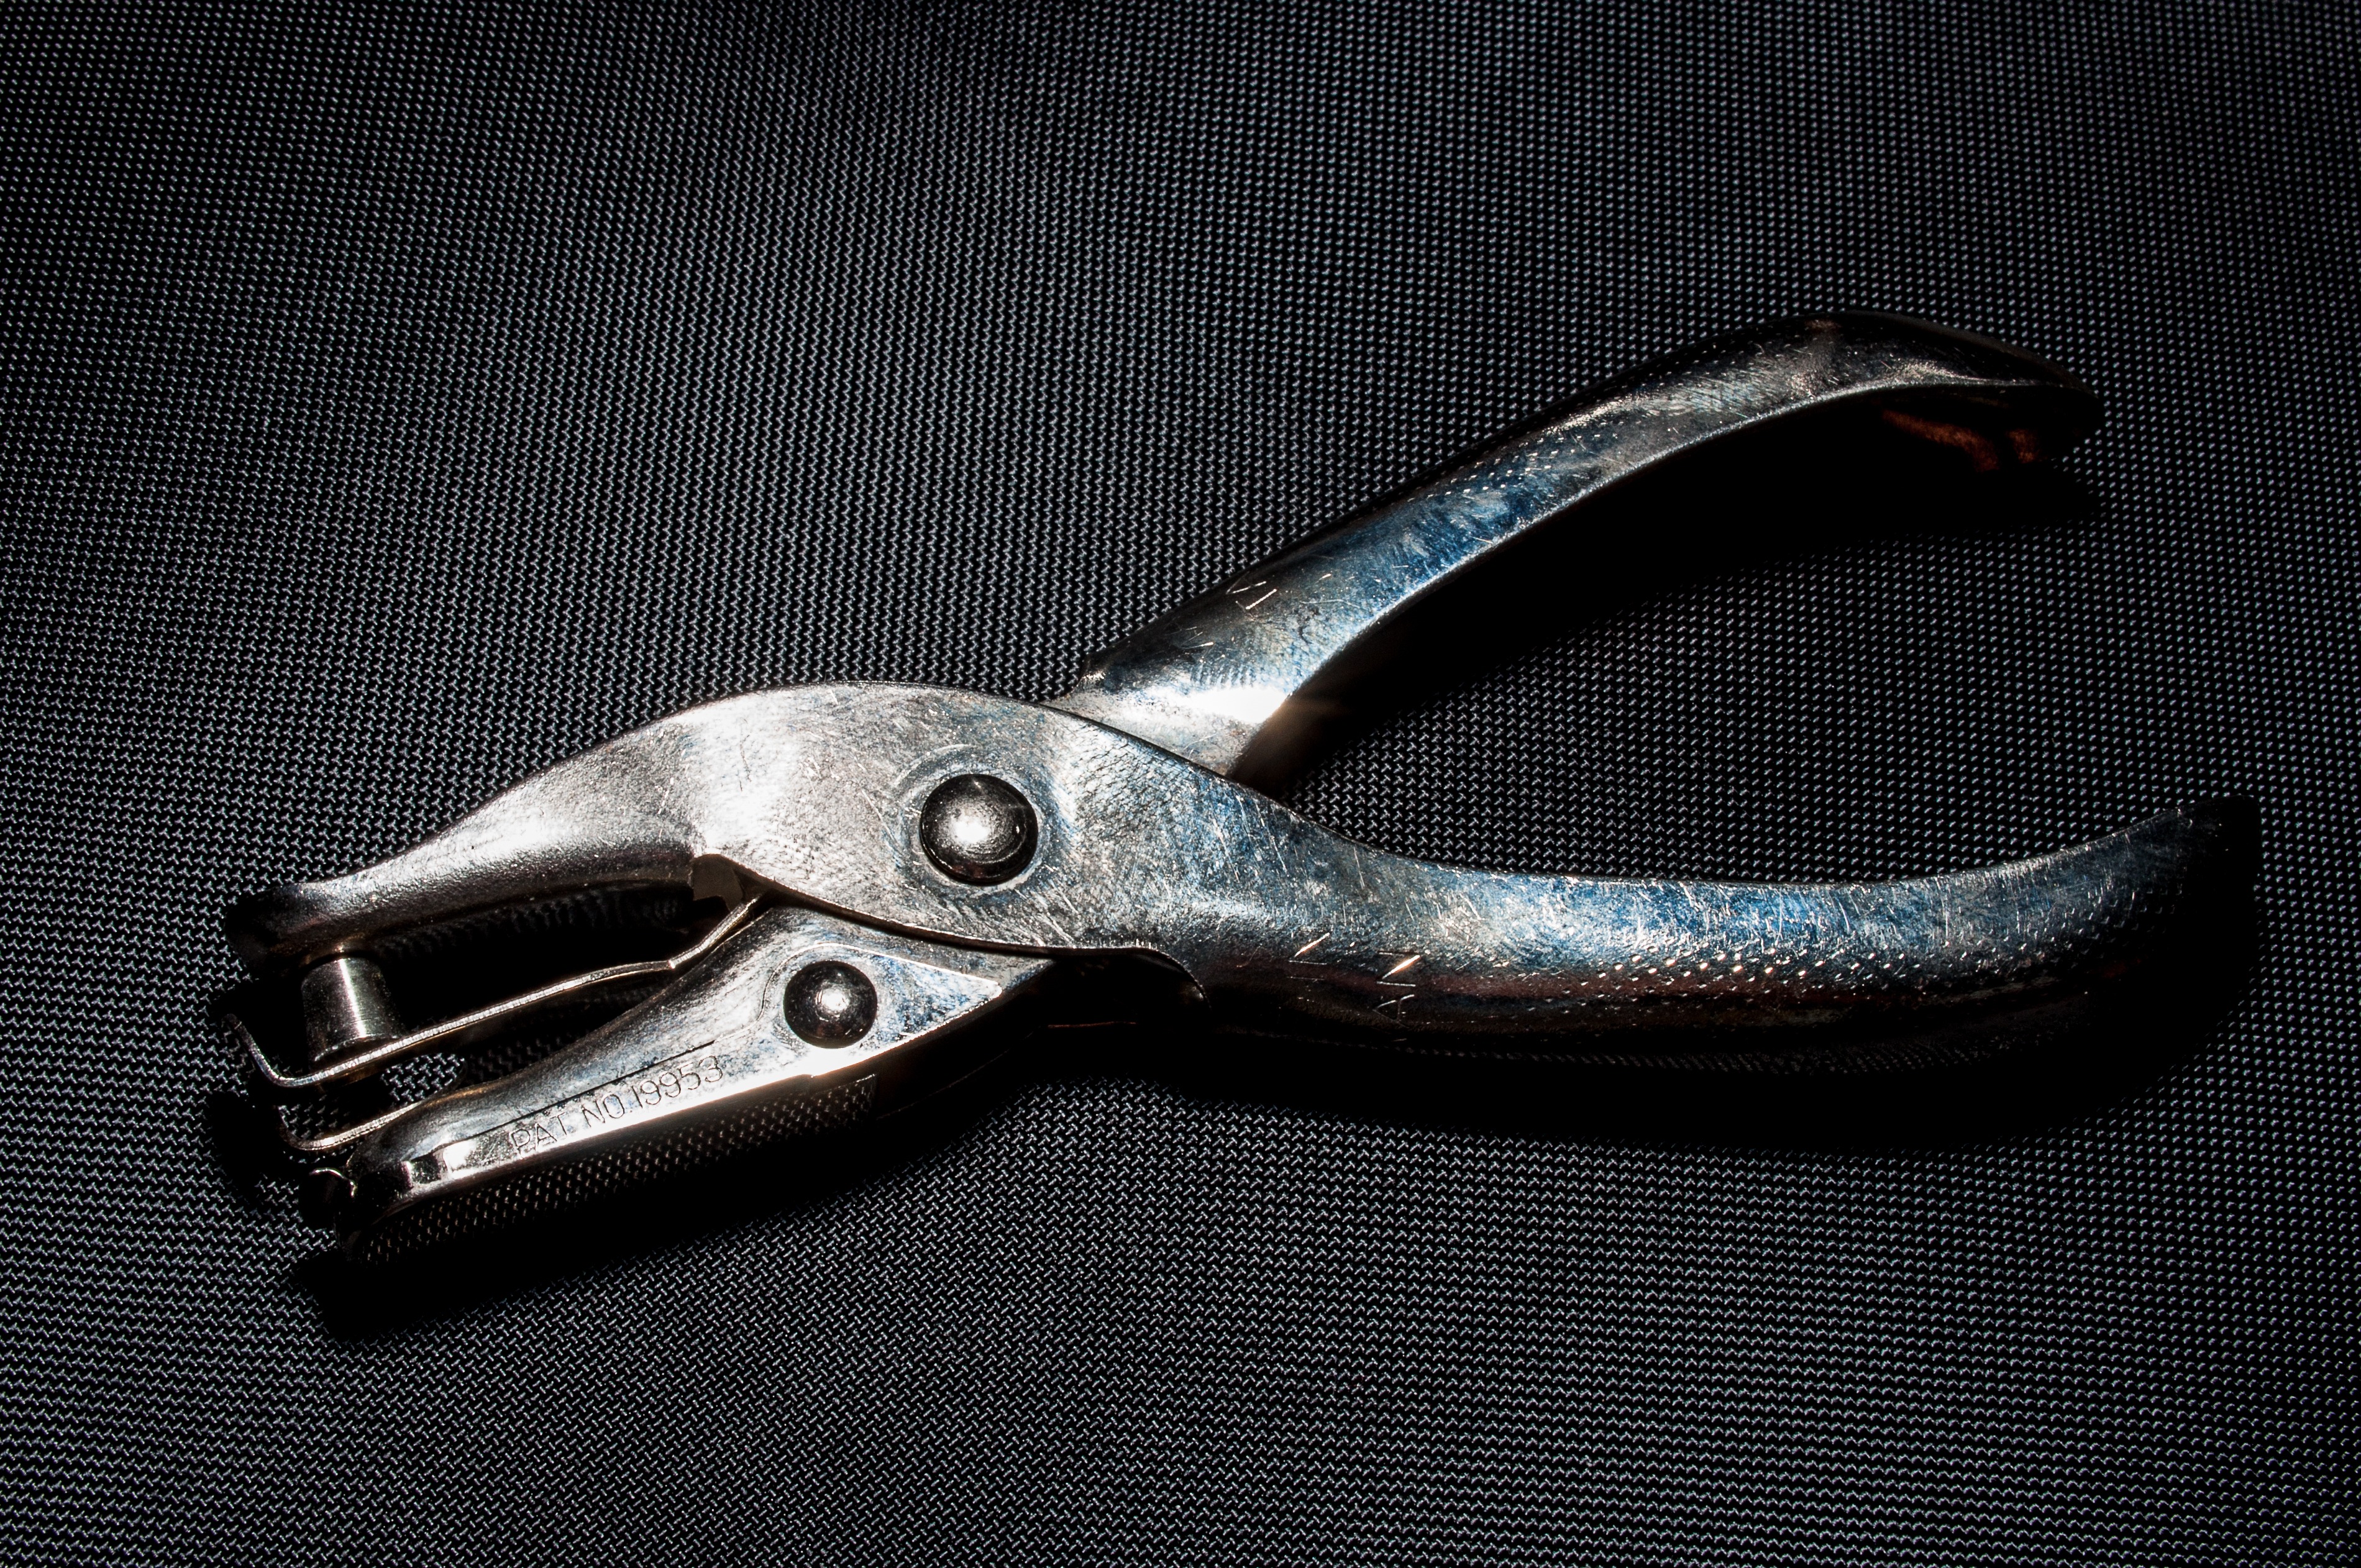
tool, metal, product, font, pliers, hardware, iron, punch, hole punch